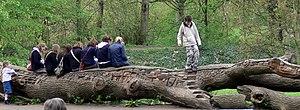
Le tronc d'un arbre coupé parce qu'il menaçait une zone très passante (accès au zoo de Lille, à proximité d'une aire de jeux pour enfants, d'un chemin de promenade et d'un petit centre de restauration), a été conservé et sculpté par un artiste. Ces collégiennes anglaises ont préféré s'asseoir sur cette sculpture, plutôt qu'utiliser les nombreux bancs installés à proximité. Ce tronc est également très apprécié des jeunes enfants. Lieu
Dans le domaine de la sylviculture et de l’écologie, le « bois mort » est un compartiment biologique constitué par le bois qui - quelle que soit sa forme - ne comporte plus de cellules vivantes. Il s'agit d'arbres morts, sur pied ou au sol ; de toute partie morte d’un arbre ou de n'importe quel morceau de bois suspendu ou tombé au sol ou dans l’eau.
Le mot chronoxyle, ou l'expression monolithe de bois mort, est un néologisme qui désigne :